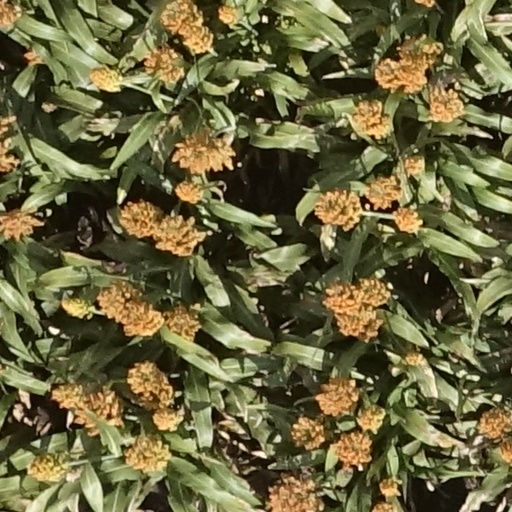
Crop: sorghum